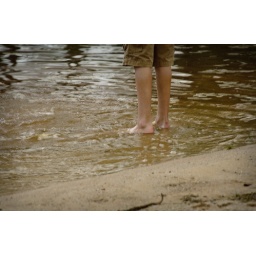
boy in lake